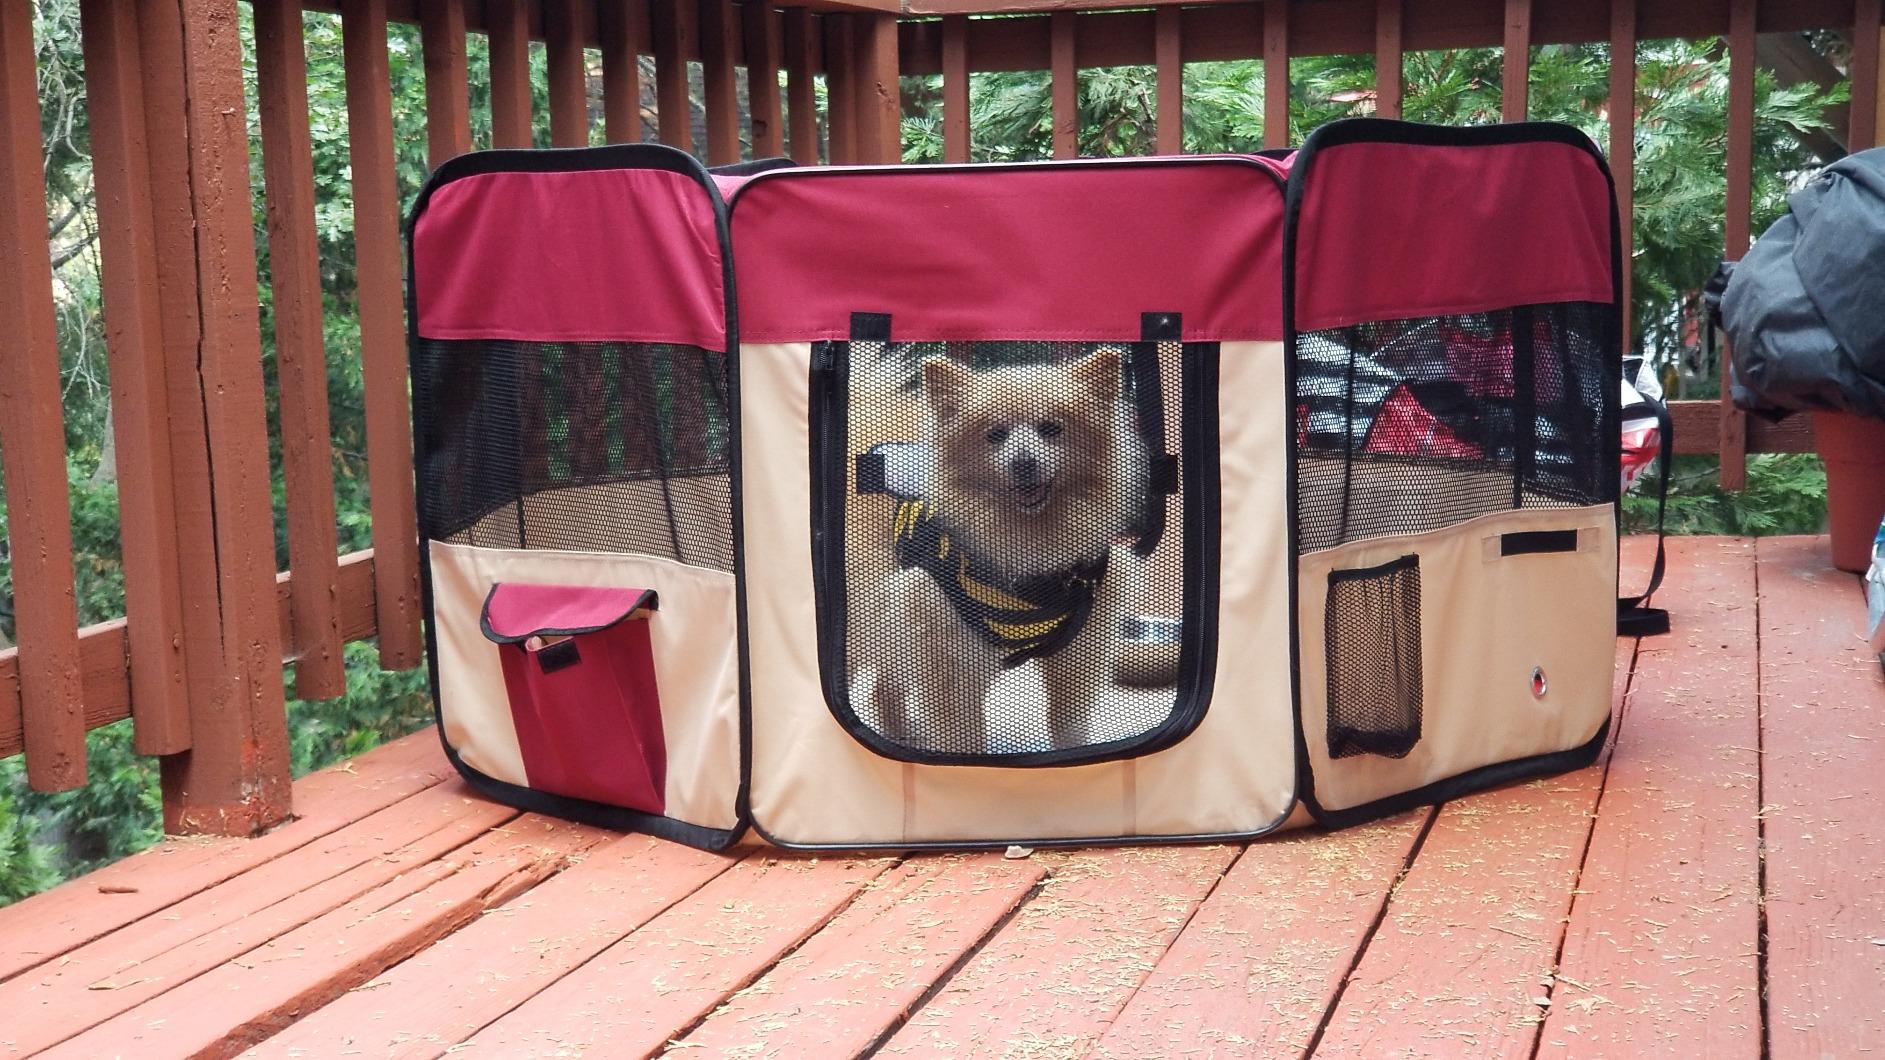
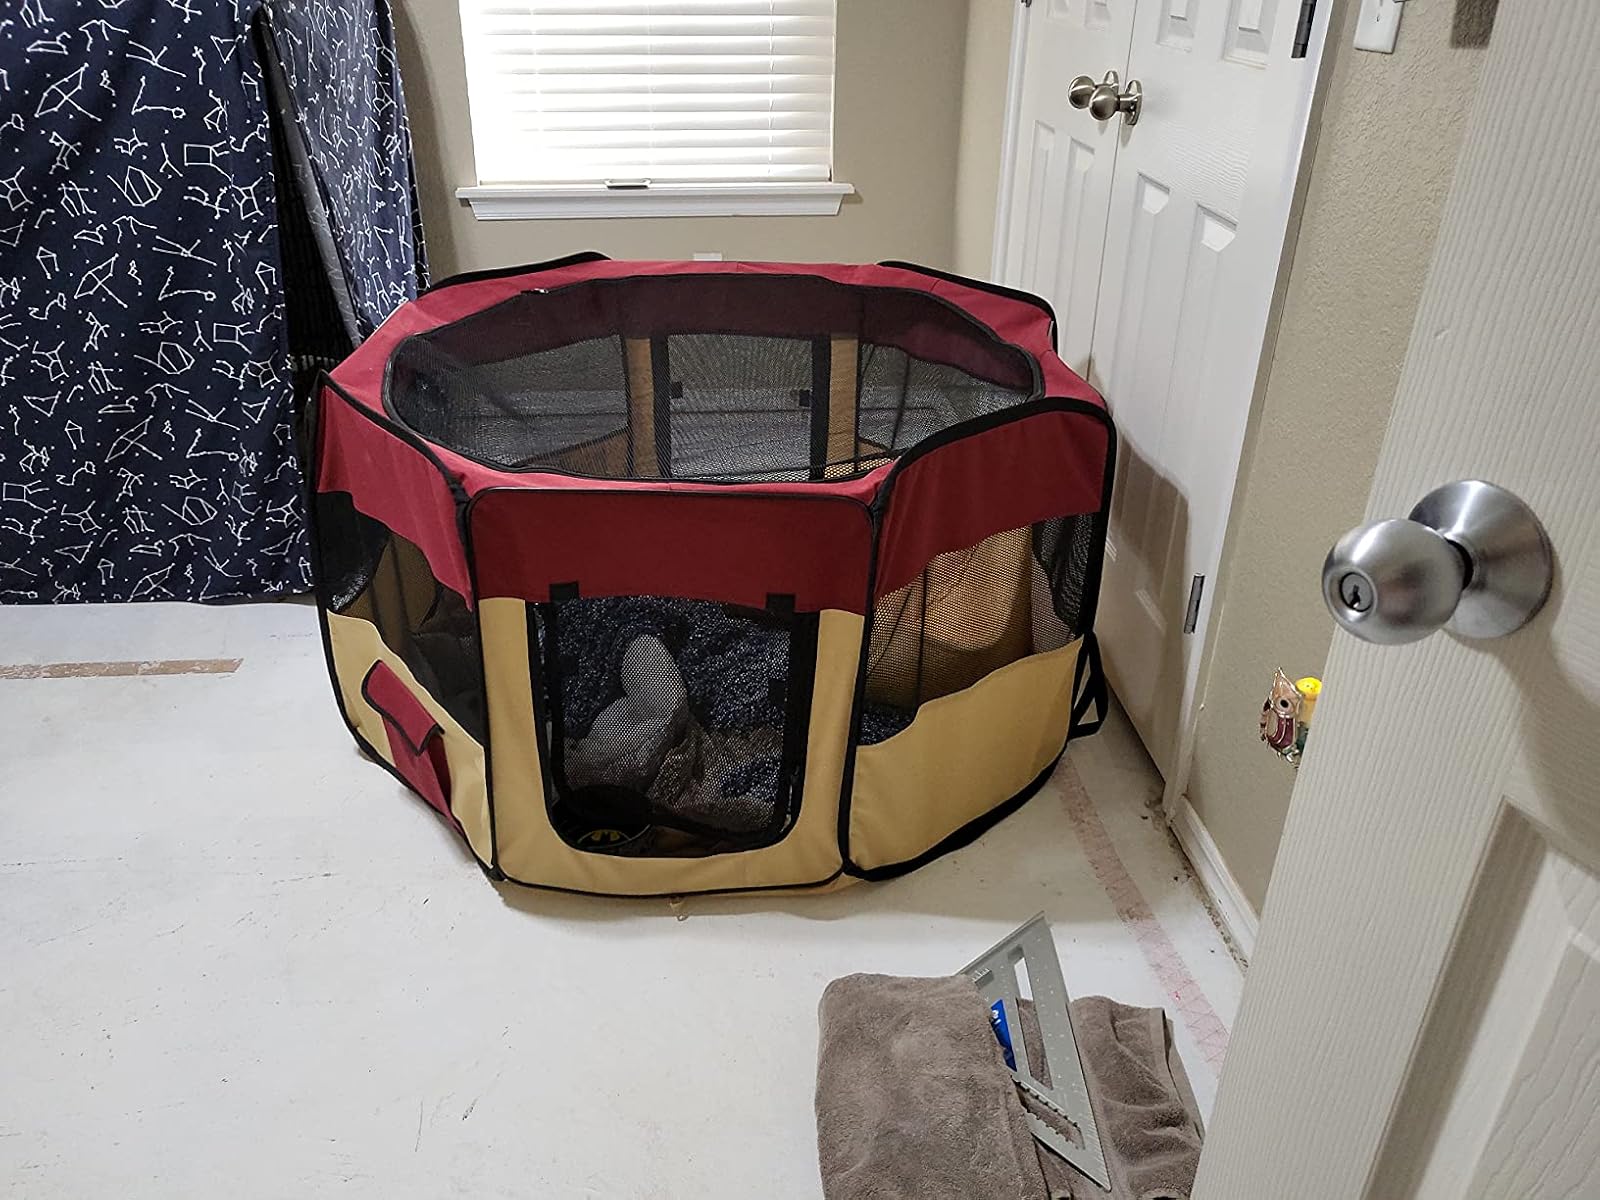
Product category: items_kennel
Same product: yes